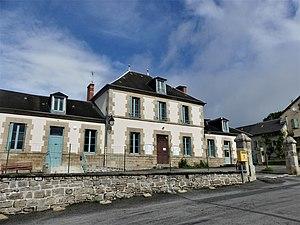
La mairie de Banize, Creuse, France.
Banize est une commune française située dans le département de la Creuse, en région Nouvelle-Aquitaine.